19 equal temperament

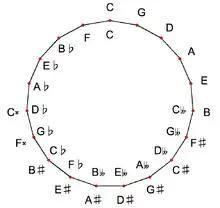
Circle of fifths in 19 tone equal temperament

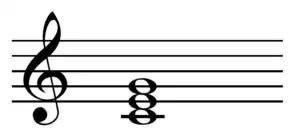
Major chord on C in 19 equal temperament: All notes within 8 cents of just intonation (rather than 14 for 12 equal temperament). , , or

Because 19 is a prime number, repeating any fixed interval in this tuning system cycles through all possible notes; just as one may cycle through 12-EDO on the circle of fifths, since a fifth is 7 semitones, and number 7 is coprime to 12.